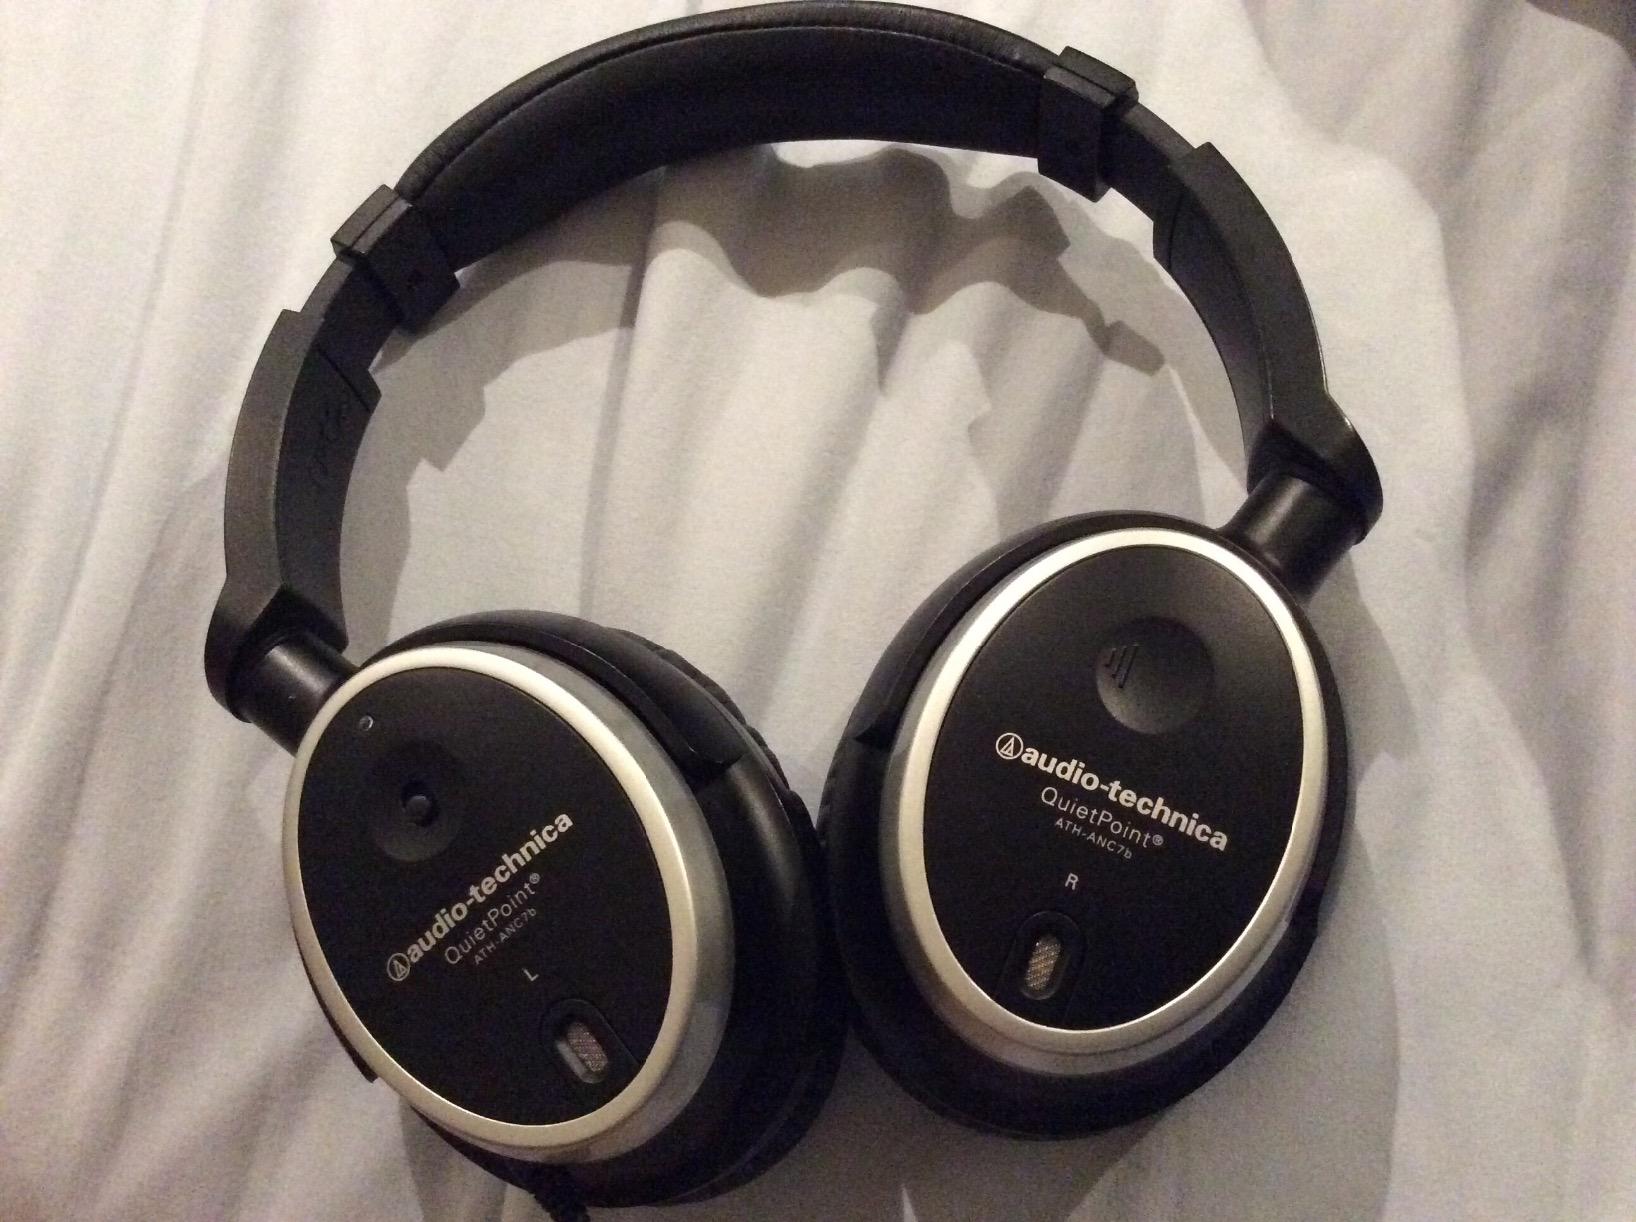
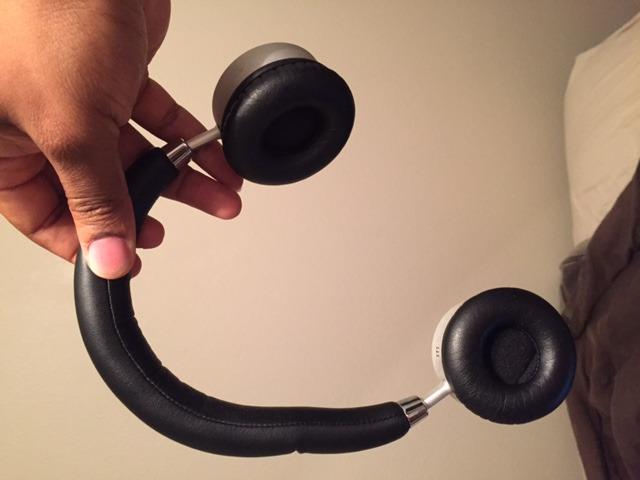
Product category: headphones
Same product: no